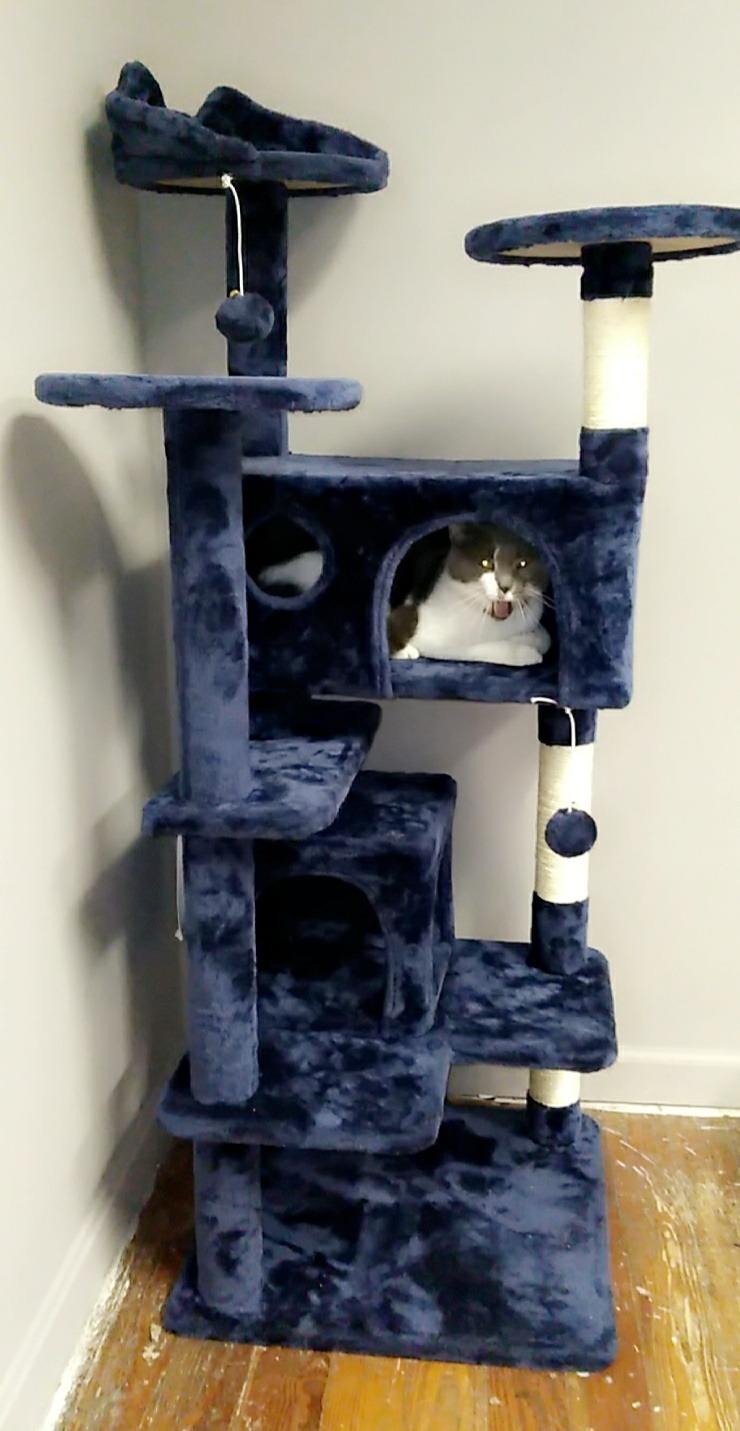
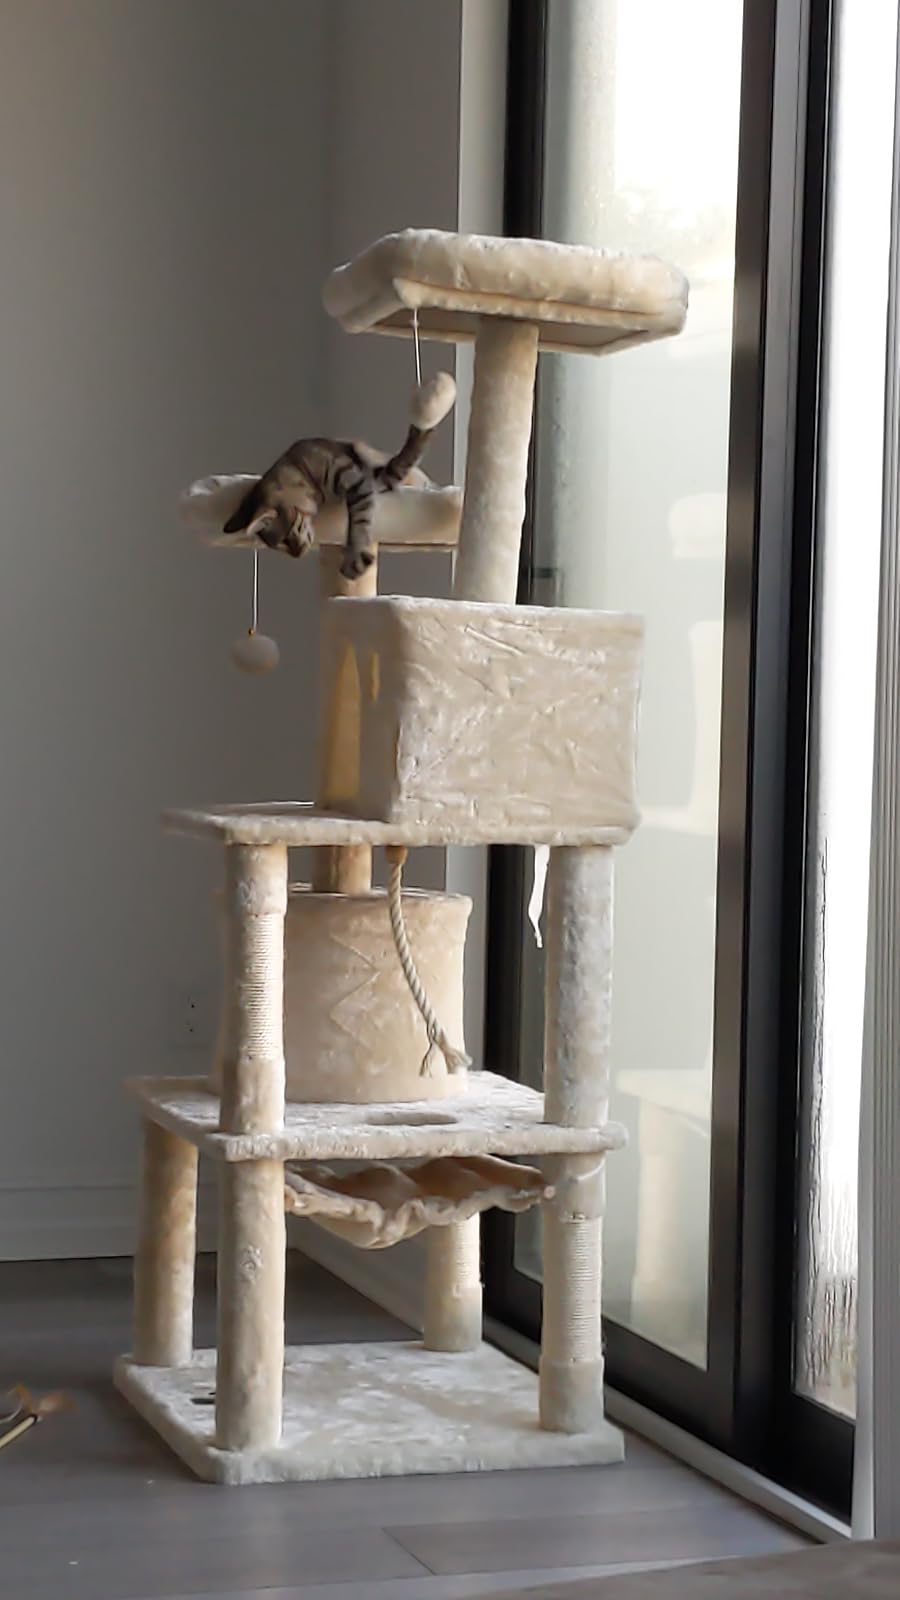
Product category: items_cat tree
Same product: no